Skinhead

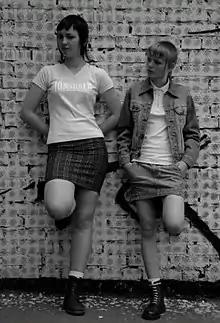
Skinhead women with straight-cut fringes in Portugal in 2008

A skinhead or skin is a member of a subculture that originated among working-class youth in London, England, in the 1960s. It soon spread to other parts of the United Kingdom, with a second working-class skinhead movement emerging worldwide in the late 1970s. Motivated by social alienation and working-class solidarity, skinheads are defined by their close-cropped or shaven heads and working-class clothing such as Dr. Martens and steel toe work boots, braces, high rise and varying length straight-leg jeans, and button-down collar shirts, usually slim fitting in check or plain. The movement reached a peak at the end of the 1960s, experienced a revival in the 1980s, and, since then, has endured in multiple contexts worldwide.